Abe Pollin

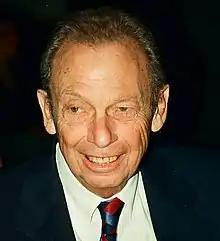
Pollin in 1998

Abraham J. Pollin (December 3, 1923 – November 24, 2009) was a real estate developer, professional sports team owner, and philanthropist in the Washington metropolitan area. He owned the Washington Capitals in the National Hockey League (NHL), the Washington Mystics in the Women's National Basketball Association (WNBA), and the Baltimore / Washington Bullets / Wizards in the National Basketball Association (NBA). Pollin was the longest-tenured owner of an NBA team, holding the Chicago / Baltimore / Washington franchise for 46 years. He also owned the Capital One Arena, which he financed, as well as the Capital Centre.